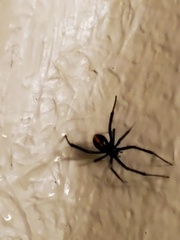
Species: Lactrodectus_hesperus